Mieum (food)

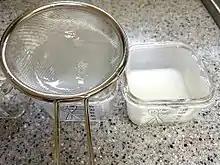
Sieved rice "mieum" as baby food

Mieum is a thin, strained gruel made from white rice, white glutinous rice, foxtail millet, or glutinous foxtail millet. It is often used in liquid diets for patients and for recently weaned children. A thinner "mieum", made from rice water or mixed with powdered milk, is sometimes used as a breast milk substitute for younger babies.